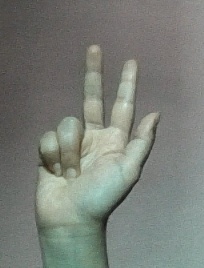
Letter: al